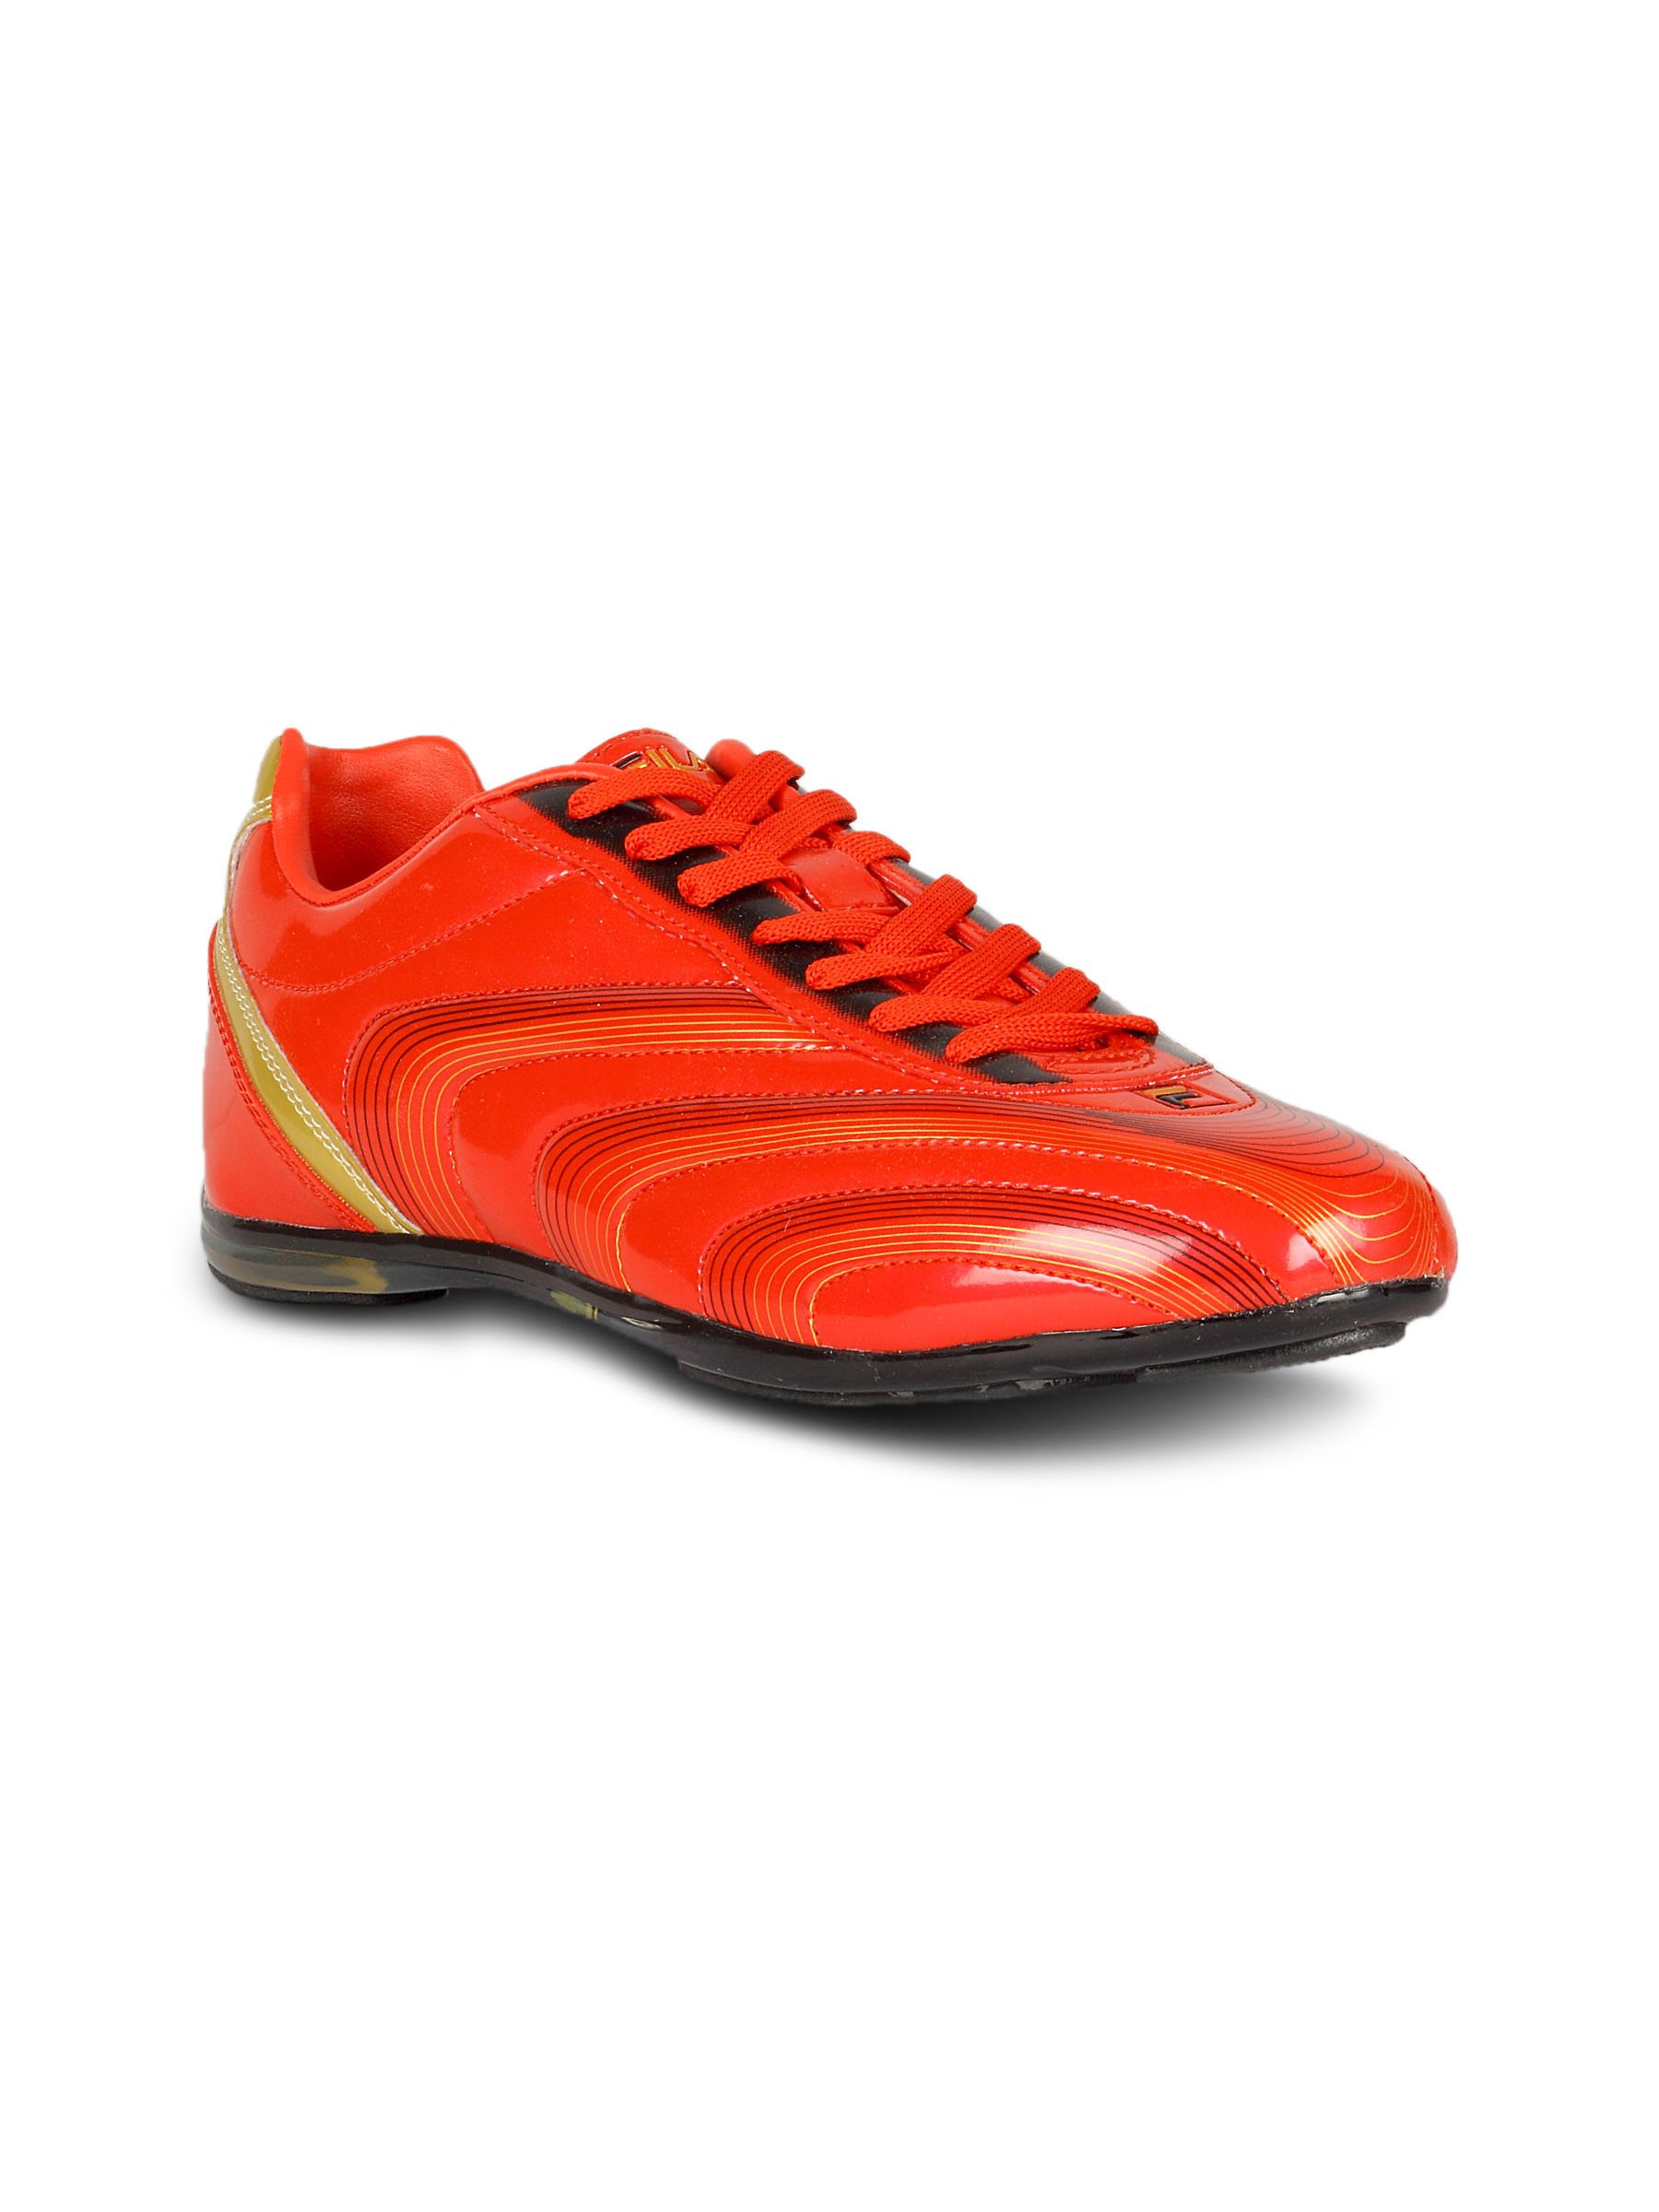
Fila Men Emotion Red Shoe
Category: Footwear / Shoes / Casual Shoes
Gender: Men
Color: Red
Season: Summer 2011
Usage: Casual